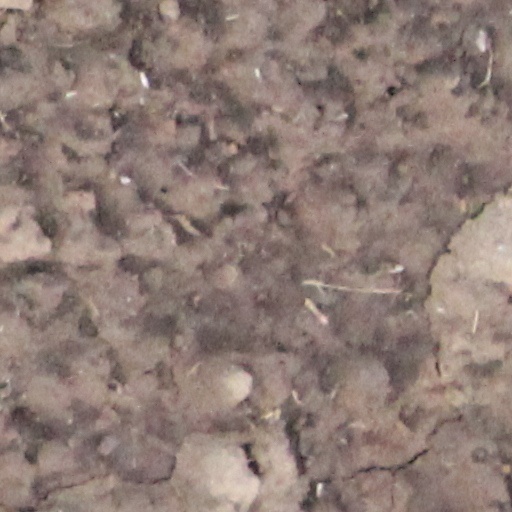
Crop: wheat